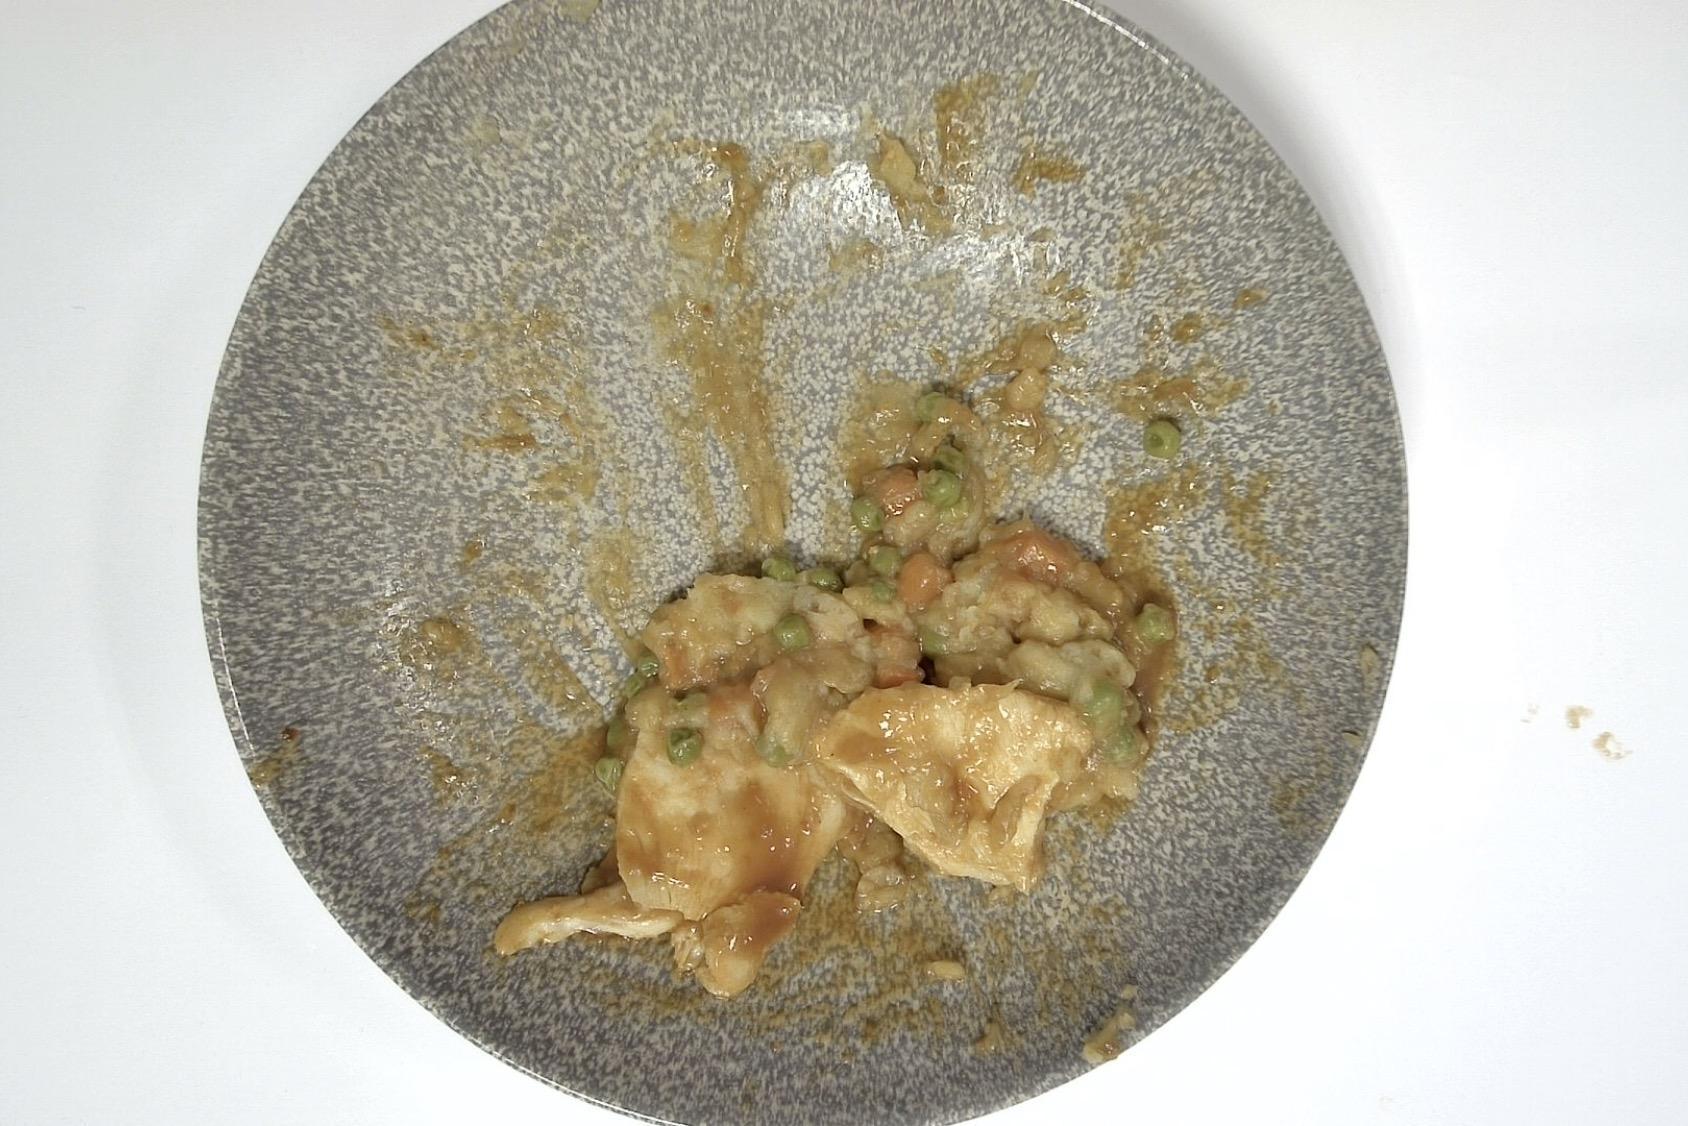
Dish: Hähnchenbrustfilet mit Erbsen und Möhren, Kartoffelpüree und Bratenjus
Portion size: Normale Portion
Ingredients: mashed-potatoes, peas, carrot, gravy, chicken
Weight as served: 341 g
Energy as served: 315,250 kcal (1.323,220 kJ)
Fat: 10,293 g (saturated: 1,305 g)
Carbohydrates: 28,830 g (sugar: 7,477 g)
Protein: 24,587 g
Salt: 3,404 g
Weight after return: 197 g
Energy after return: 182,124 kcal